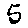
Label: 5